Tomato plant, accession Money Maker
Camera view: vertical (180 deg); turntable rotation: 210 degrees
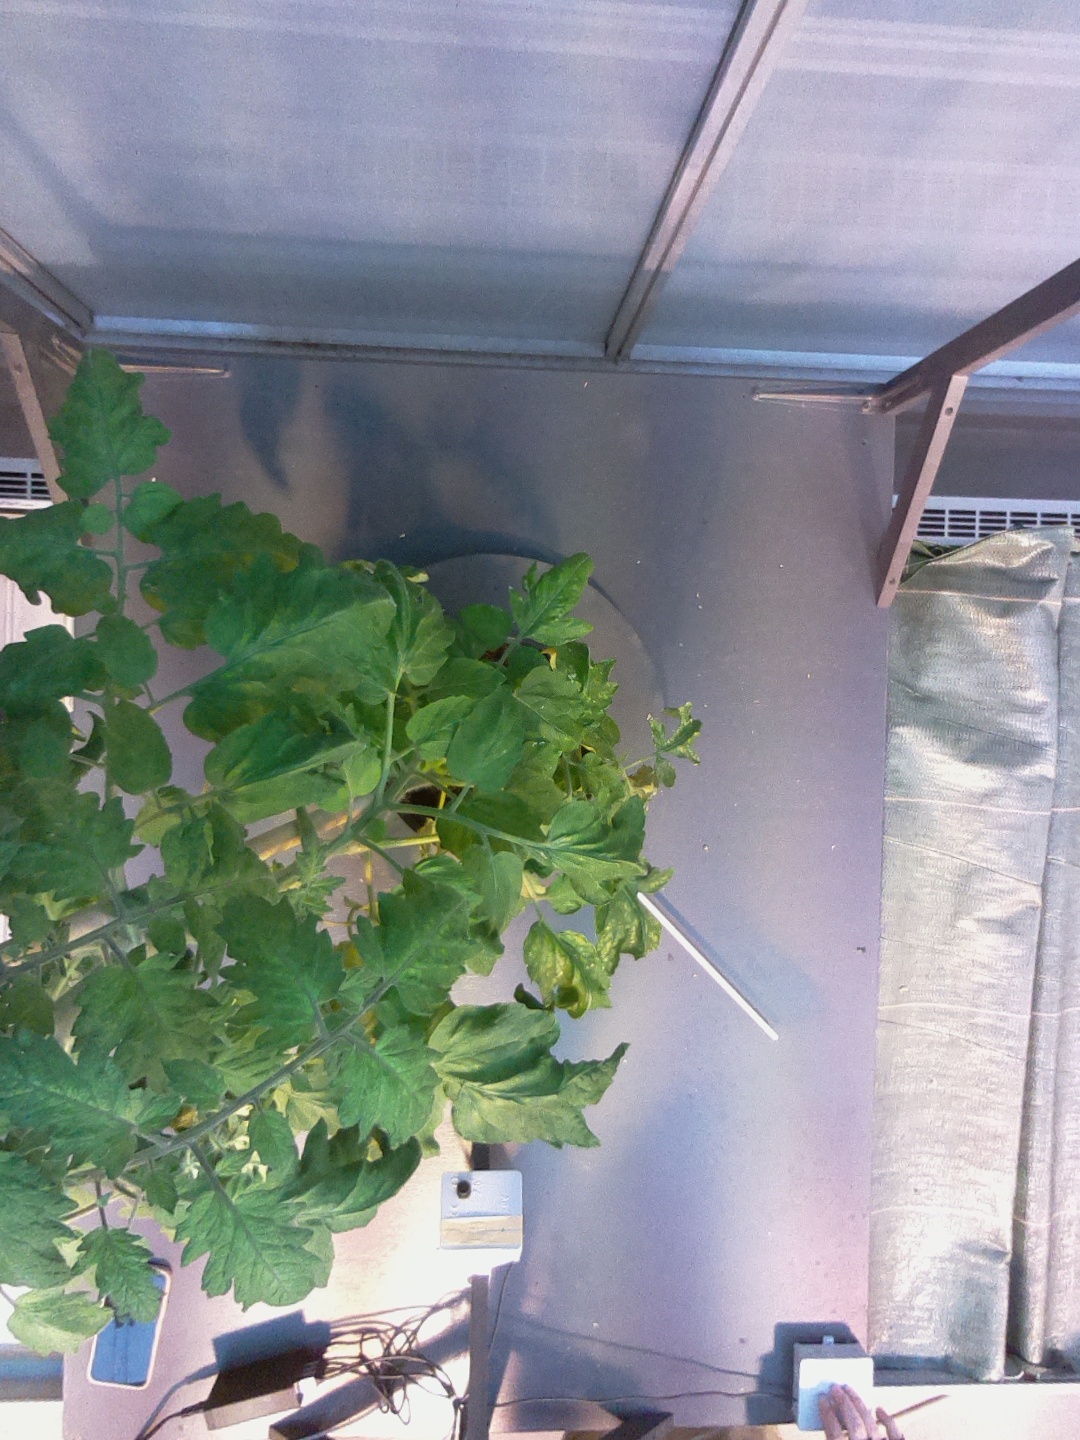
BBCH growth stage 70: Fruits at the main stem or branches visibles